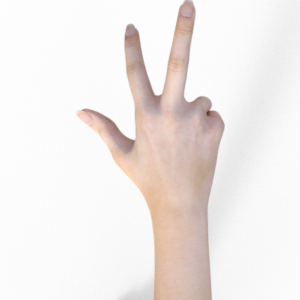
Label: scissors